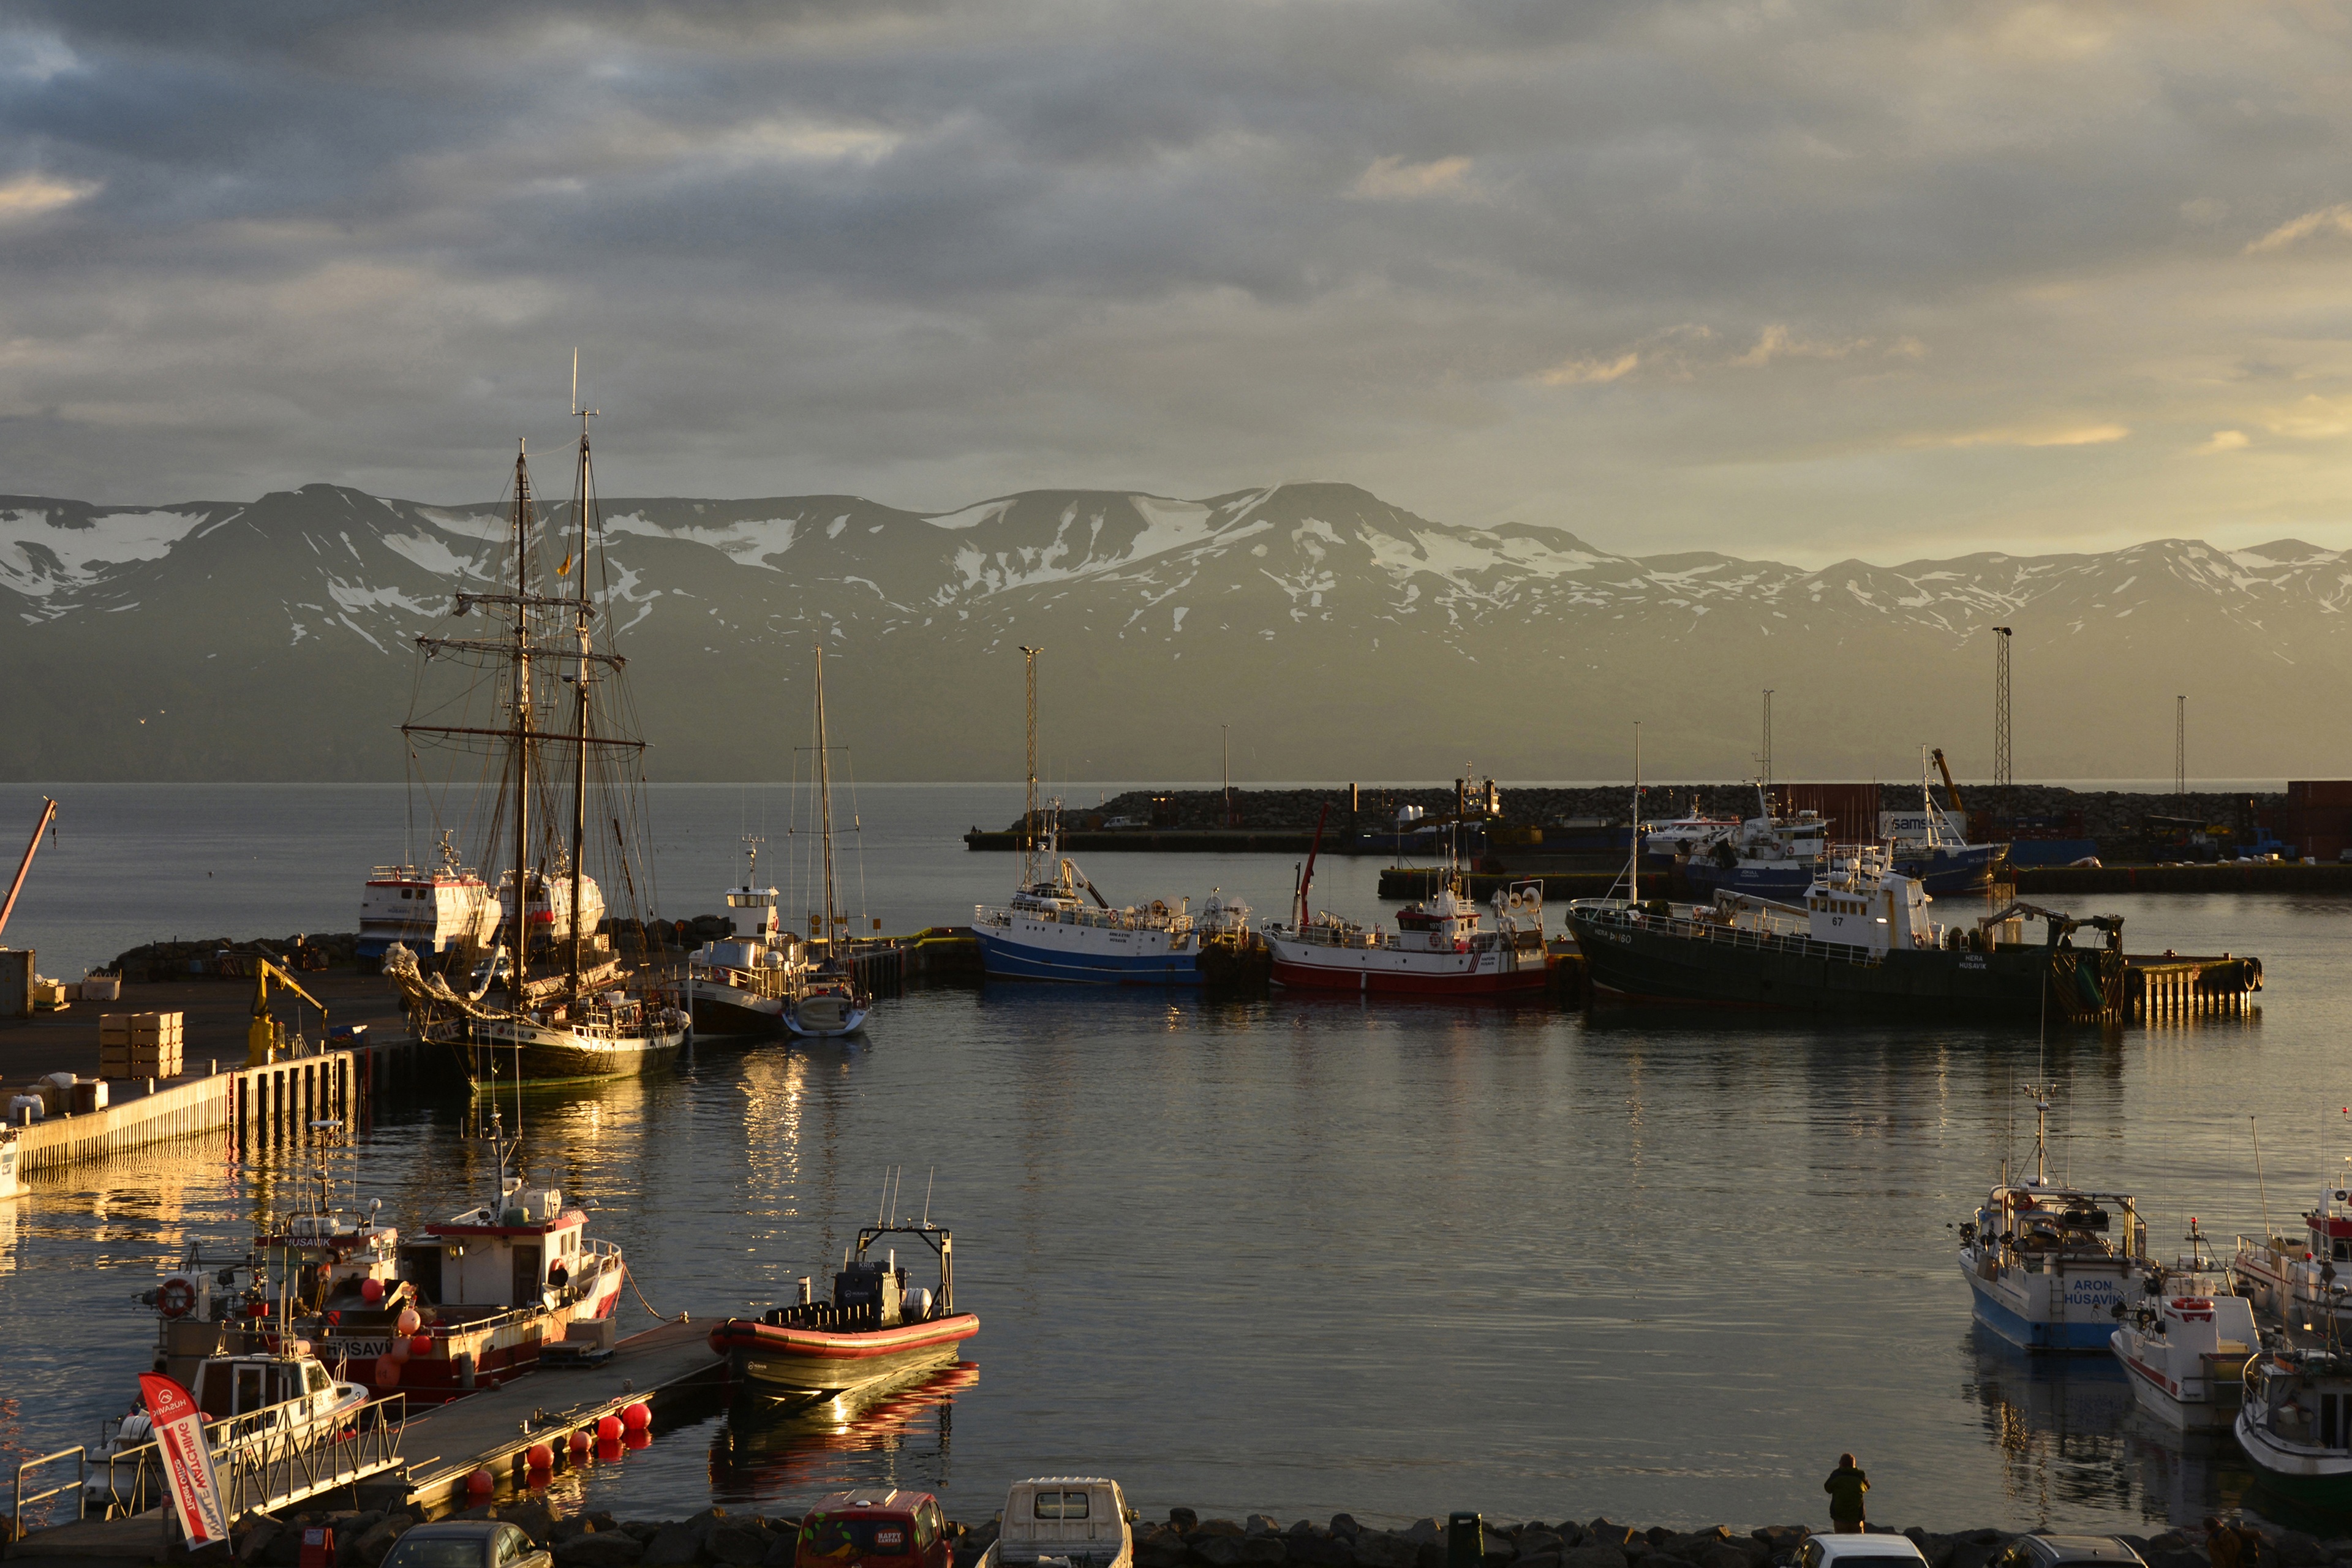
landscape, sea, coast, water, nature, dock, sunset, boat, ship, dusk, evening, reflection, vehicle, bay, harbor, marina, port, waterway, bank, infrastructure, boats, ships, watercraft, abendstimmung, atmospheric, fishing port, h sav k, sailing ships, skj lfandibucht